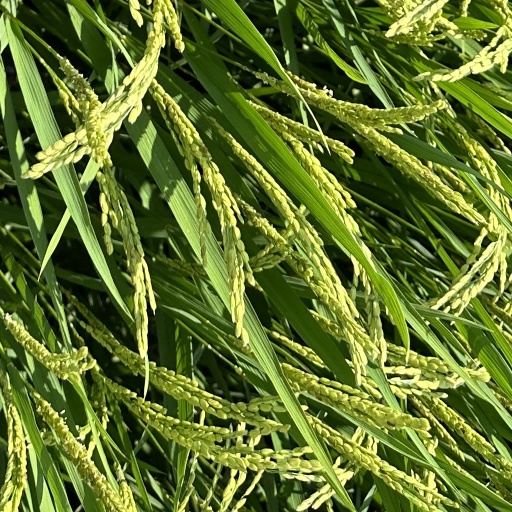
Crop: rice